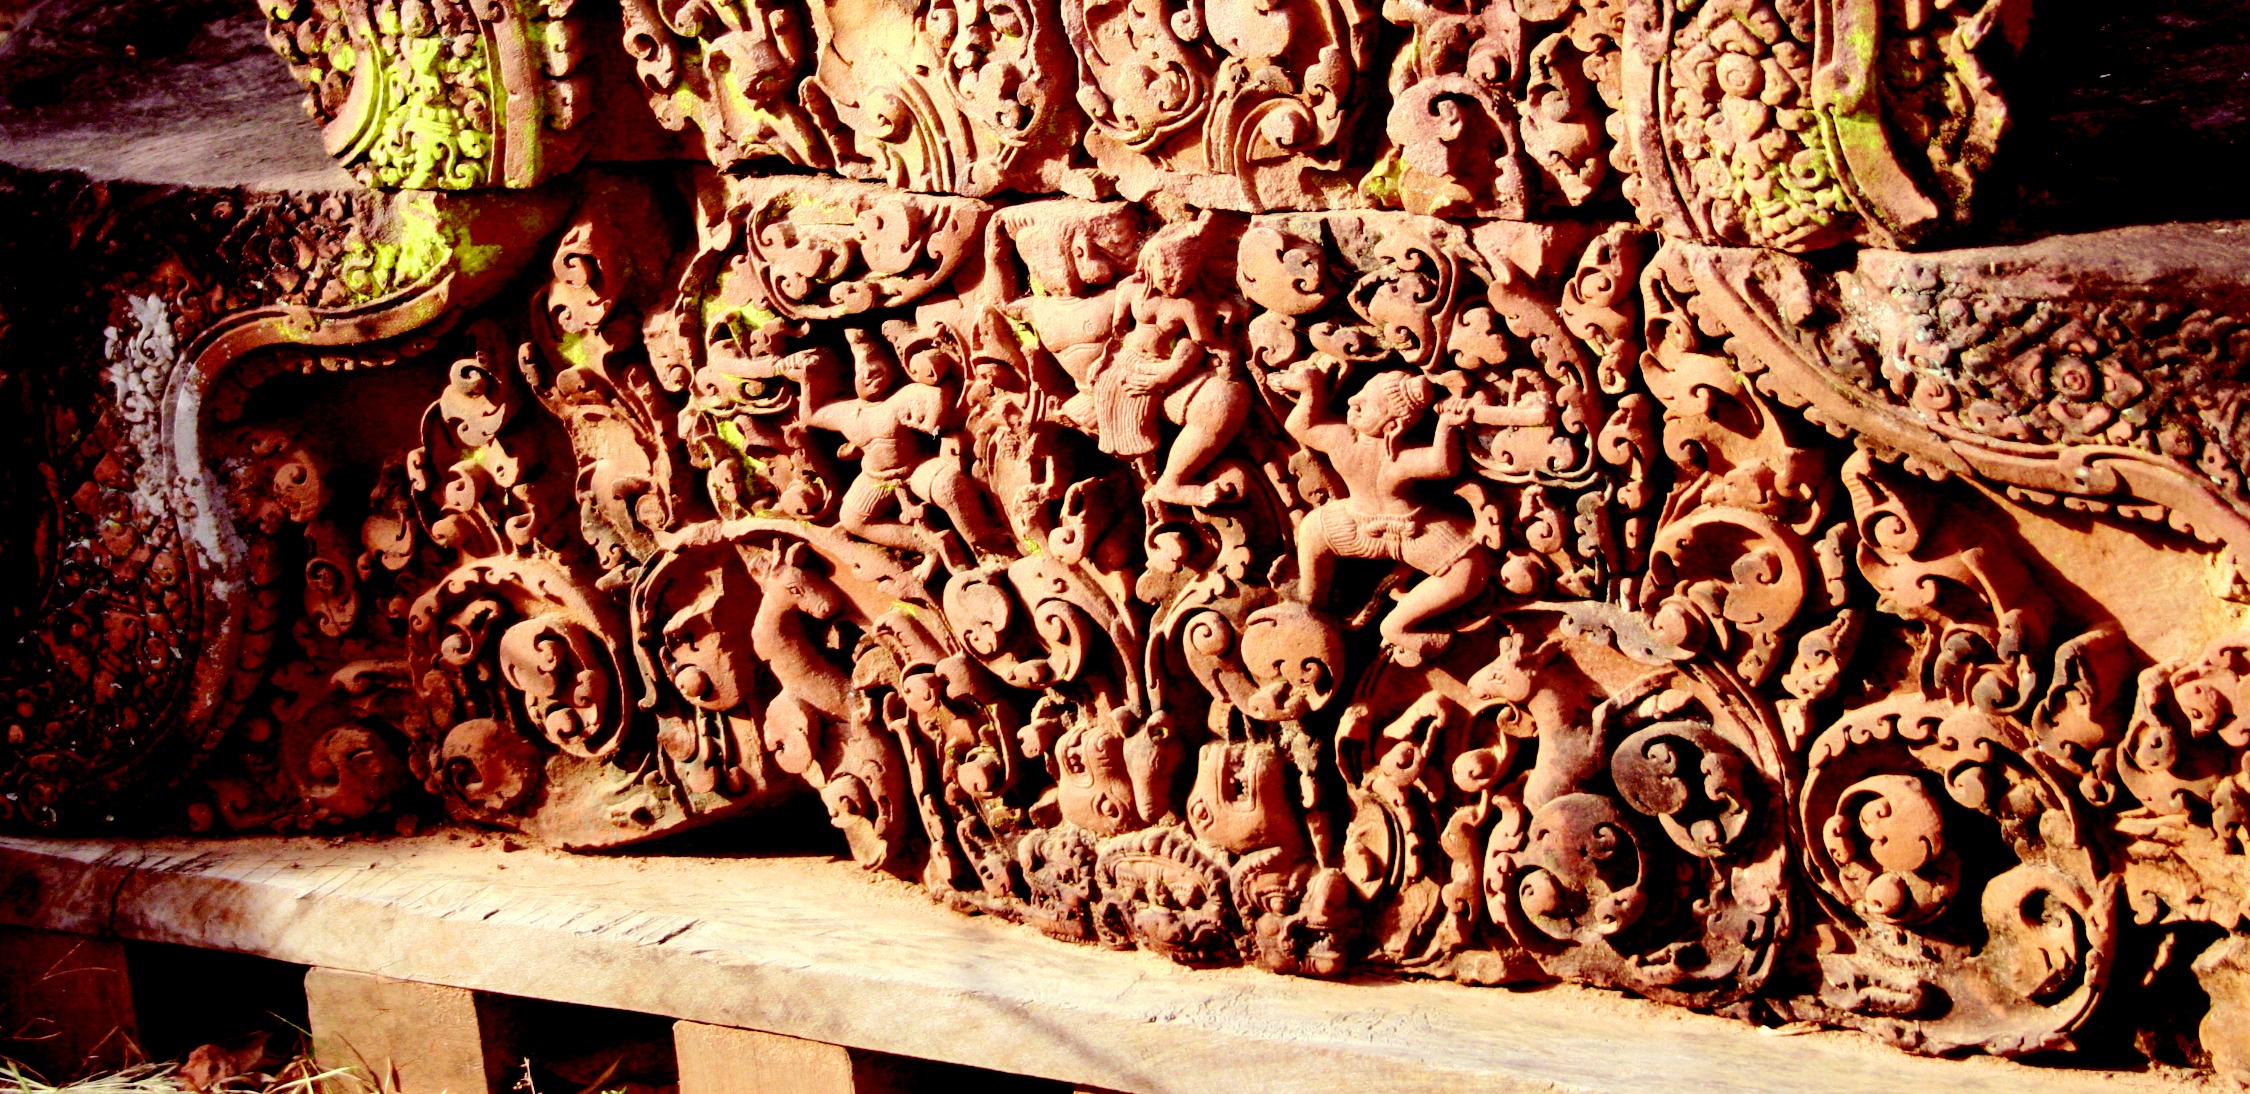
creative, structure, stone, formation, statue, cave, artistic, ancient, artwork, sculpture, art, creativity, design, temple, historical, carving, stonework, relief, angkor wat, mythology, ancient history